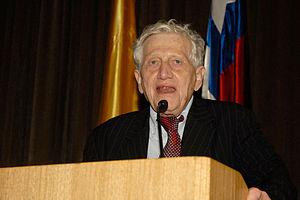
Sir Peter Geoffrey Hall, né le 19 mars 1932 à Hampstead, Londres et mort le 30 juillet 2014 à Londres, est un urbaniste et géographe britannique.